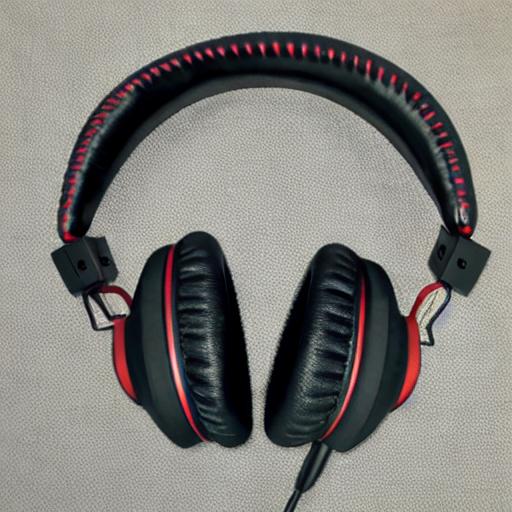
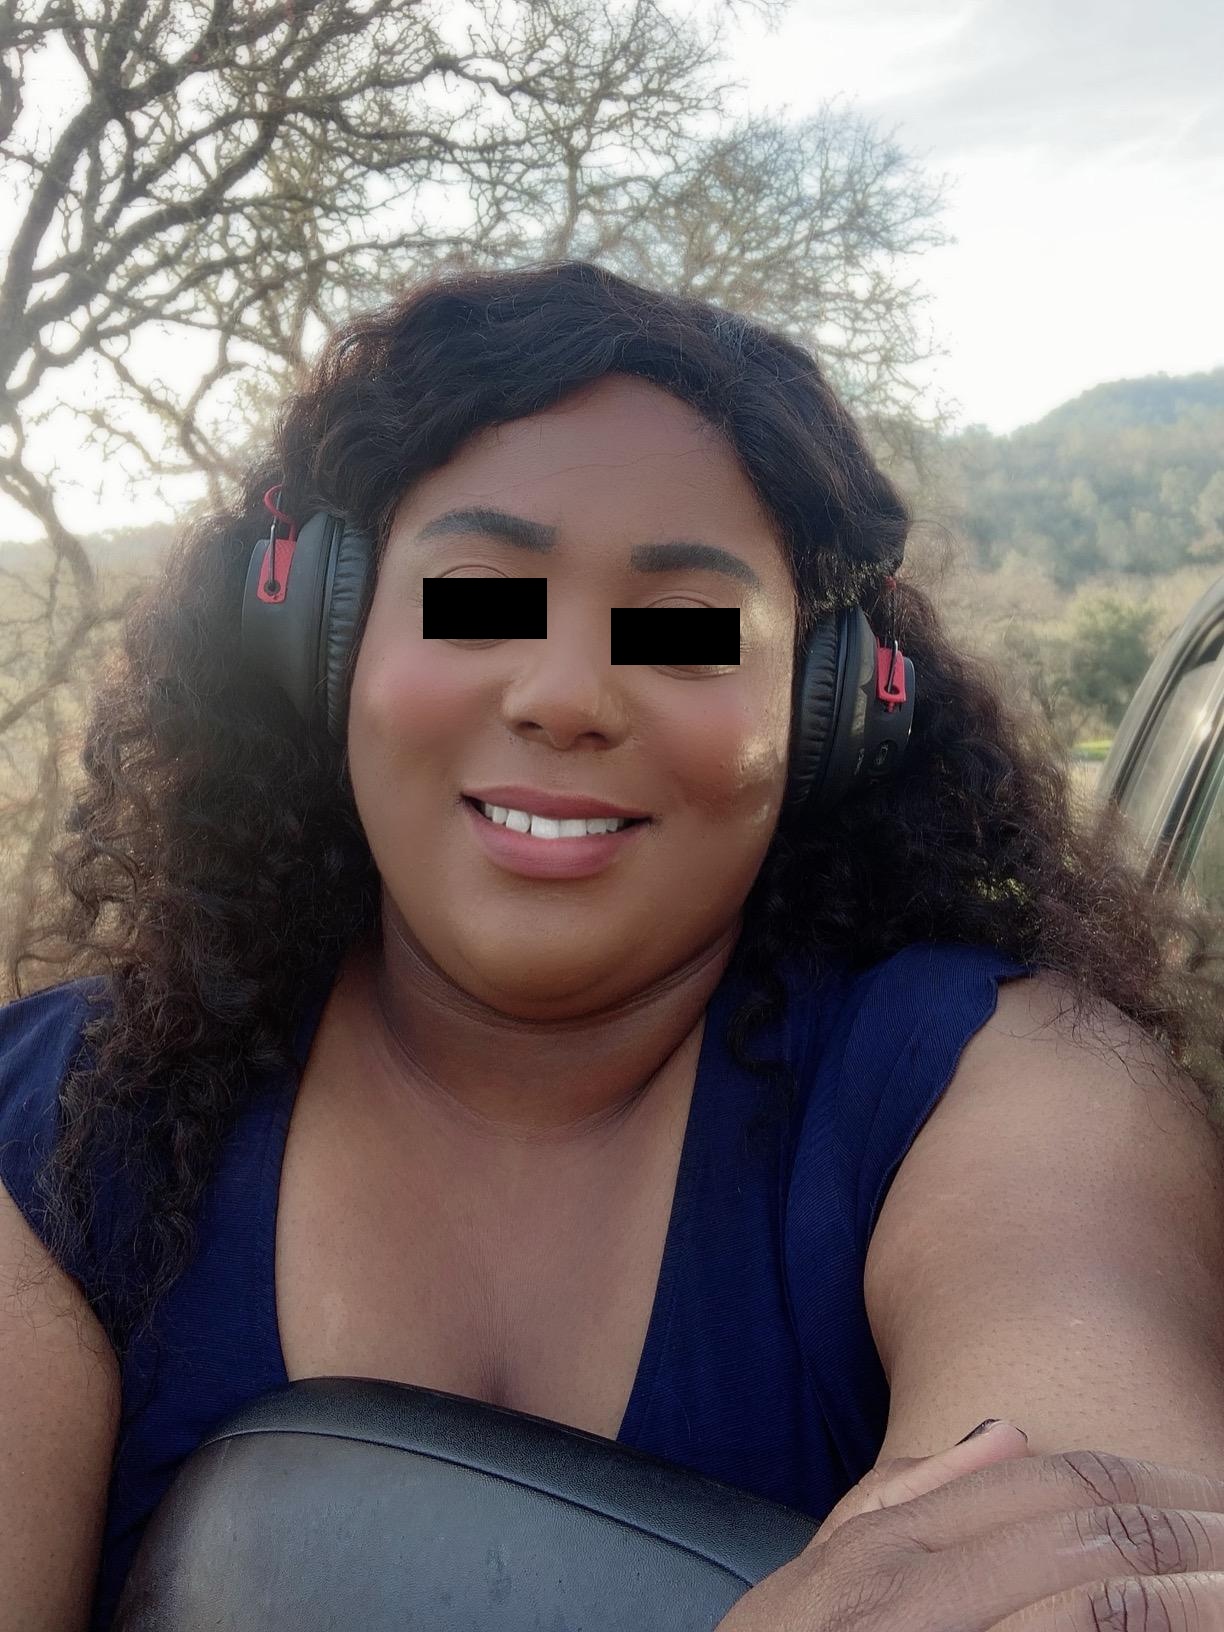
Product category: headphones
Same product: no